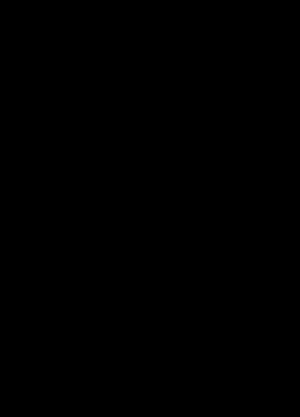
Nederlandske Ostindiske Kompagni / Historie
Logoet for Amsterdam-kammeret i VOC
Nederlandske Ostindiske Kompagni, også kaldet Hollandske Ostindiske Kompagni eller Forenede Ostindiske Kompagni var et selskab i Republikken af de syv forenede Nederlande stiftet 20. marts 1602 da det blev tildelt monopol på kolonivirksomhed i Asien af Generalstaterne. Det var den første multinationale korporation i verden og det var det første selskab som udstedte aktier. Det forblev en vigtig spiller i handelen i næsten to århundreder før det gik konkurs og blev opløst i 1798.